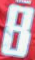
Number: 8